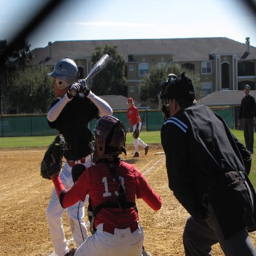
A group of young people play a game of baseball.
A catcher and an umpire standing behind a batter getting ready to swing at the ball.
A view of a batter at a baseball game from behind home plate.
A man holding a bat on top of a baseball field.
An umpire, catcher, and player standing on a field.